Anarchism in the United States

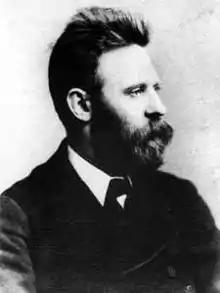
Johann Most

By the 1880s anarcho-communism was already present in the United States as can be seen in the publication of the journal "Freedom: A Revolutionary Anarchist-Communist Monthly" by Lucy Parsons and Lizzy Holmes. Lucy Parsons debated in her time in the US with fellow anarcha-communist Emma Goldman over issues of free love and feminism. Included in their debates over questions of gender, patriarchy, and free love were questions of homosexuality. Part of Goldman’s specific brand of anarchism was a belief that the state should be removed from interpersonal and sexual relationships. Freedom from state sexual control included, in Goldman’s view, the freedom to choose a sexual or romantic partner regardless of their gender. It was free-love anarchists like Goldman who, during this period, introduced the beginnings of a homosexual rights movement to the United States. Anarchists on this issue, however, were not united and many disagreed with Goldman’s inclusion of homosexuality and free love in an anarchist belief system.